Bangka (boat)

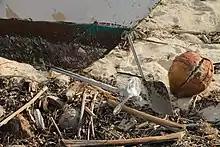
Propeller and rudder of a motorized bangka (pump boat)

Indigenous Philippine boats originated from the ancestral single-outrigger dugout canoes of the Austronesian peoples, which themselves evolved from catamarans. These boats were the first ocean-voyaging vessels in the world, which allowed the seaborne Austronesian Expansion around 3000 to 1500 BCE, from coastal southeastern China and Taiwan to Island Southeast Asia, Micronesia, Island Melanesia, Polynesia, and Madagascar.